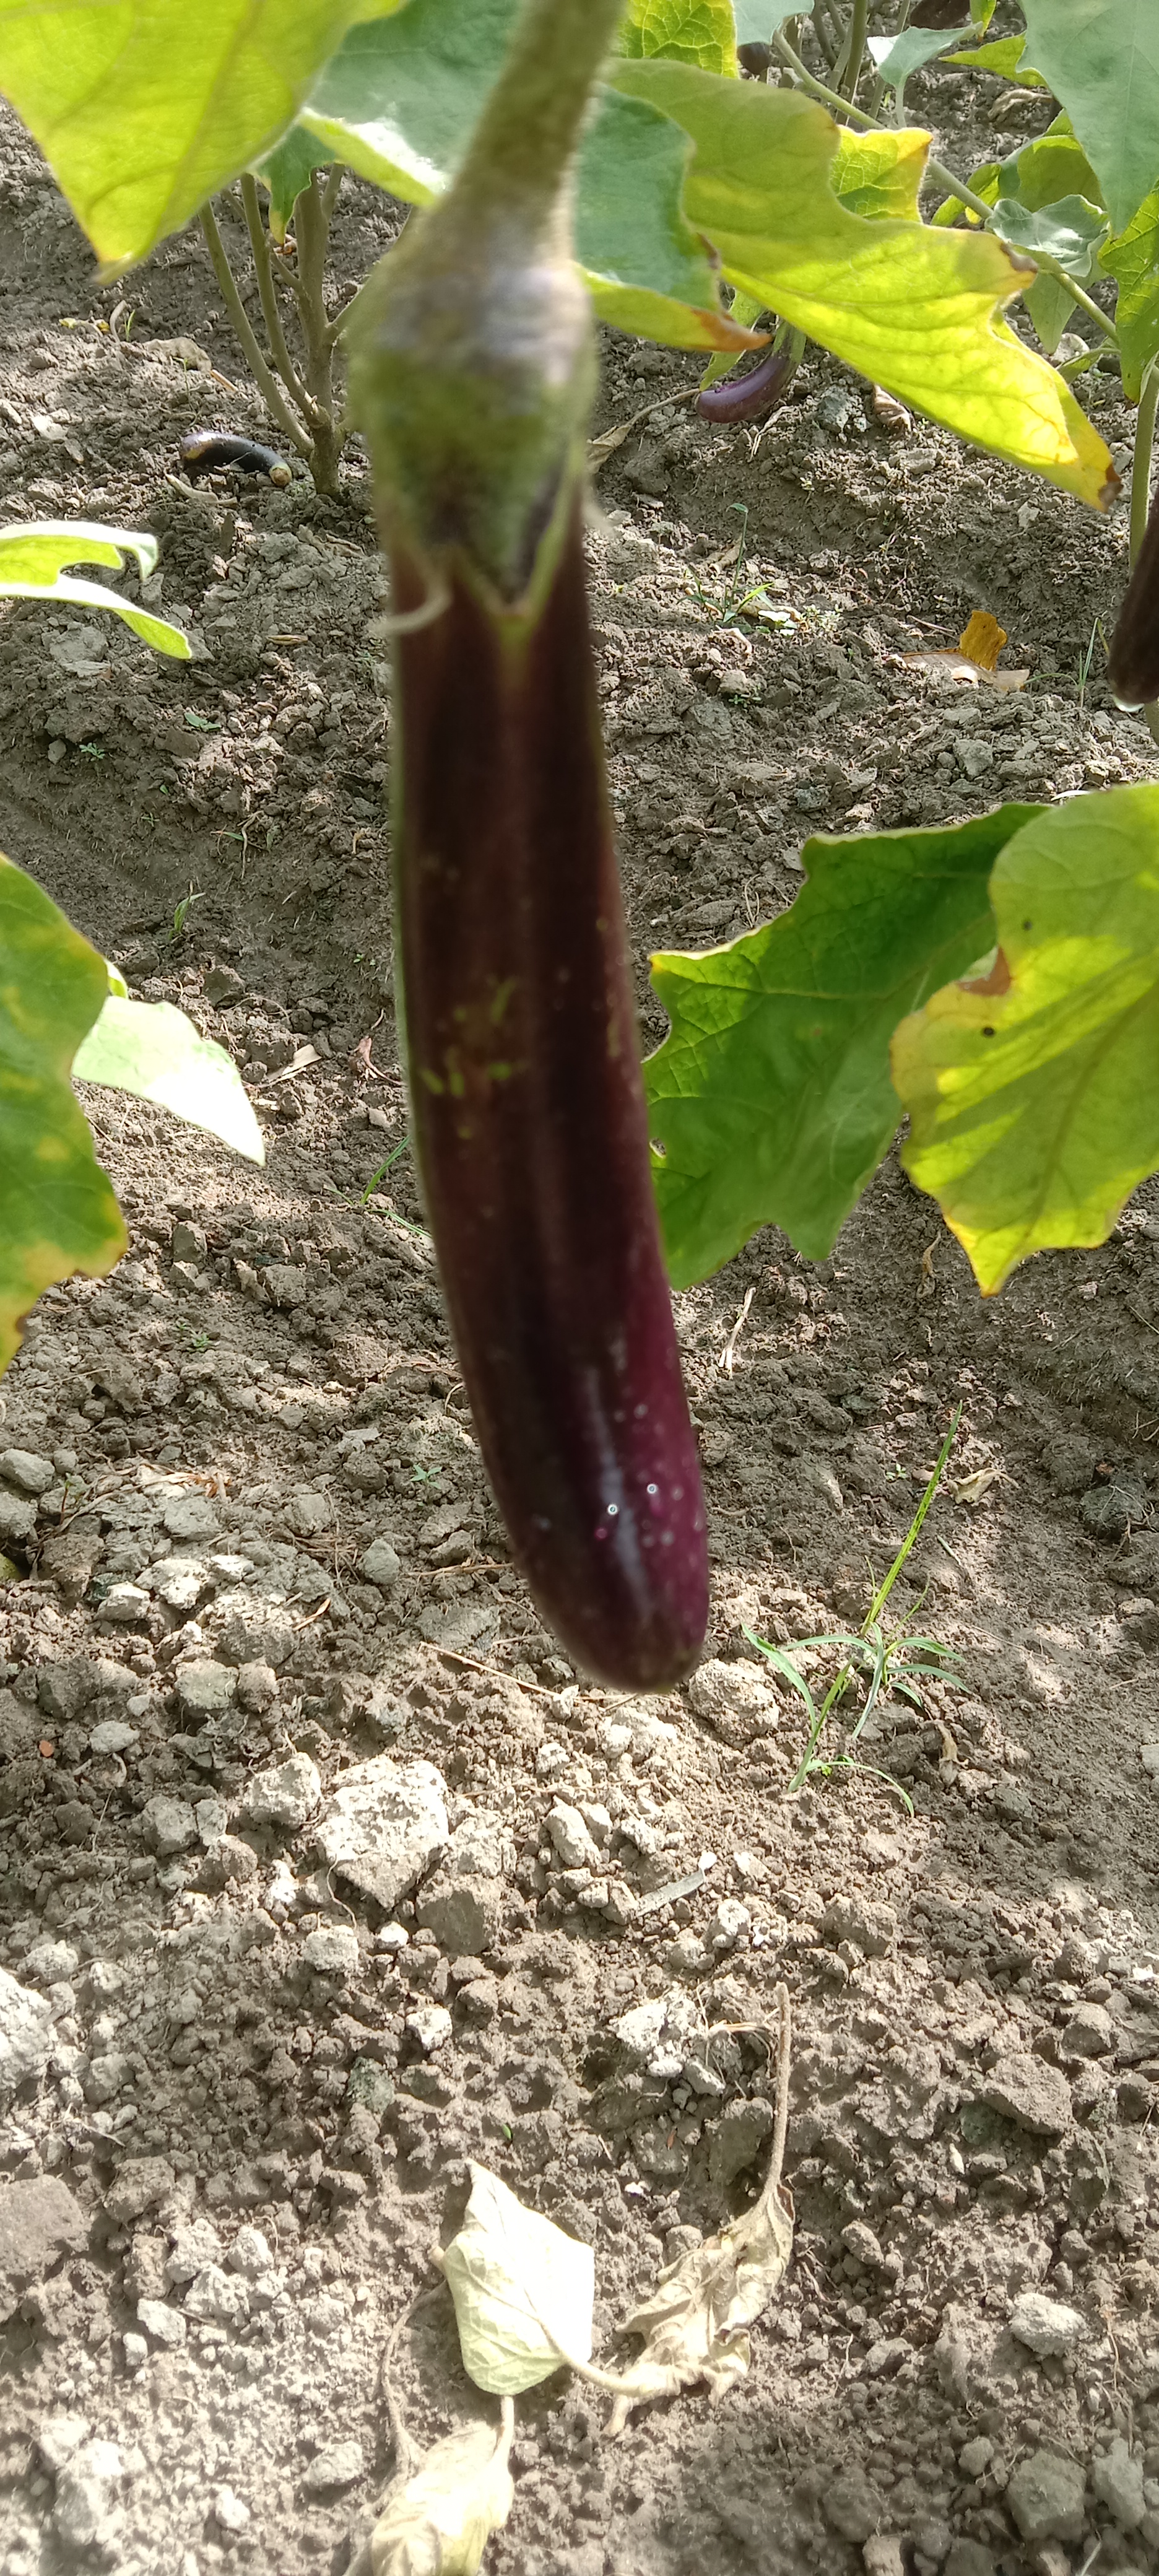
Label: Healty Brinjal